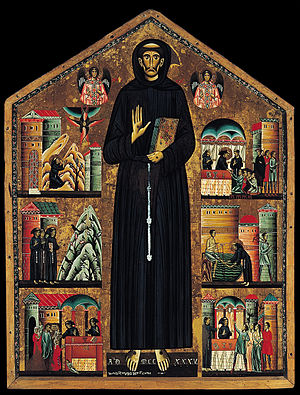
Middelalderen / Højmiddelalderen / Kirkeliv
Francis af Assisi, afbildet af Bonaventura Berlinghieri i 1235, grundlagde Franciskanerordenen.[251]
Middelalderen er en periode i Europas historie der går fra 400-tallet frem til og med 1400-tallet. Den begyndte med det Vestromerske Riges fald og overgik til renæssancen og opdagelsestiden. Middelalderen er mellemperioden mellem de tre traditionelle dele i den vestlige historie: antikken, middelalderen og moderne tid. Middelalderen bliver underinddelt i tidlig middelalder, højmiddelalder og senmiddelalder.